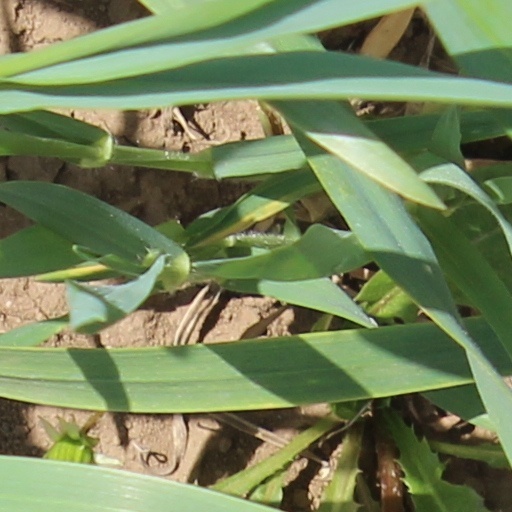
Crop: wheat